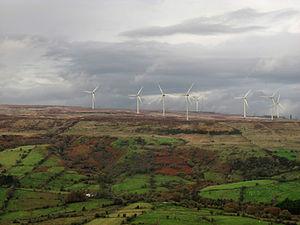
L'énergie éolienne est devenue une source d'énergie majeure en Irlande : la part de l'éolien dans la couverture de la consommation électrique atteint 28,1 % sur la période de mi-2017 à mi-2018, au 2ᵉ rang européen derrière le Danemark, et sa progression est très rapide.